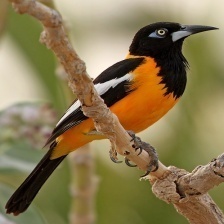
Species: VENEZUELIAN TROUPIAL
Scientific name: ICTERUS ICTERUS